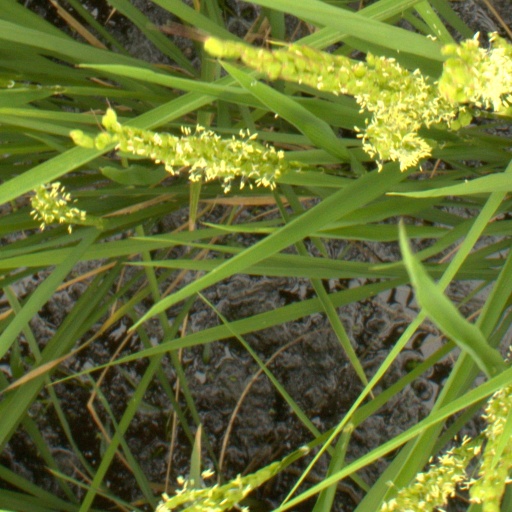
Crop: rice